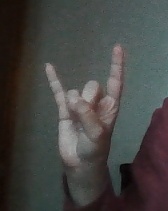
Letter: la